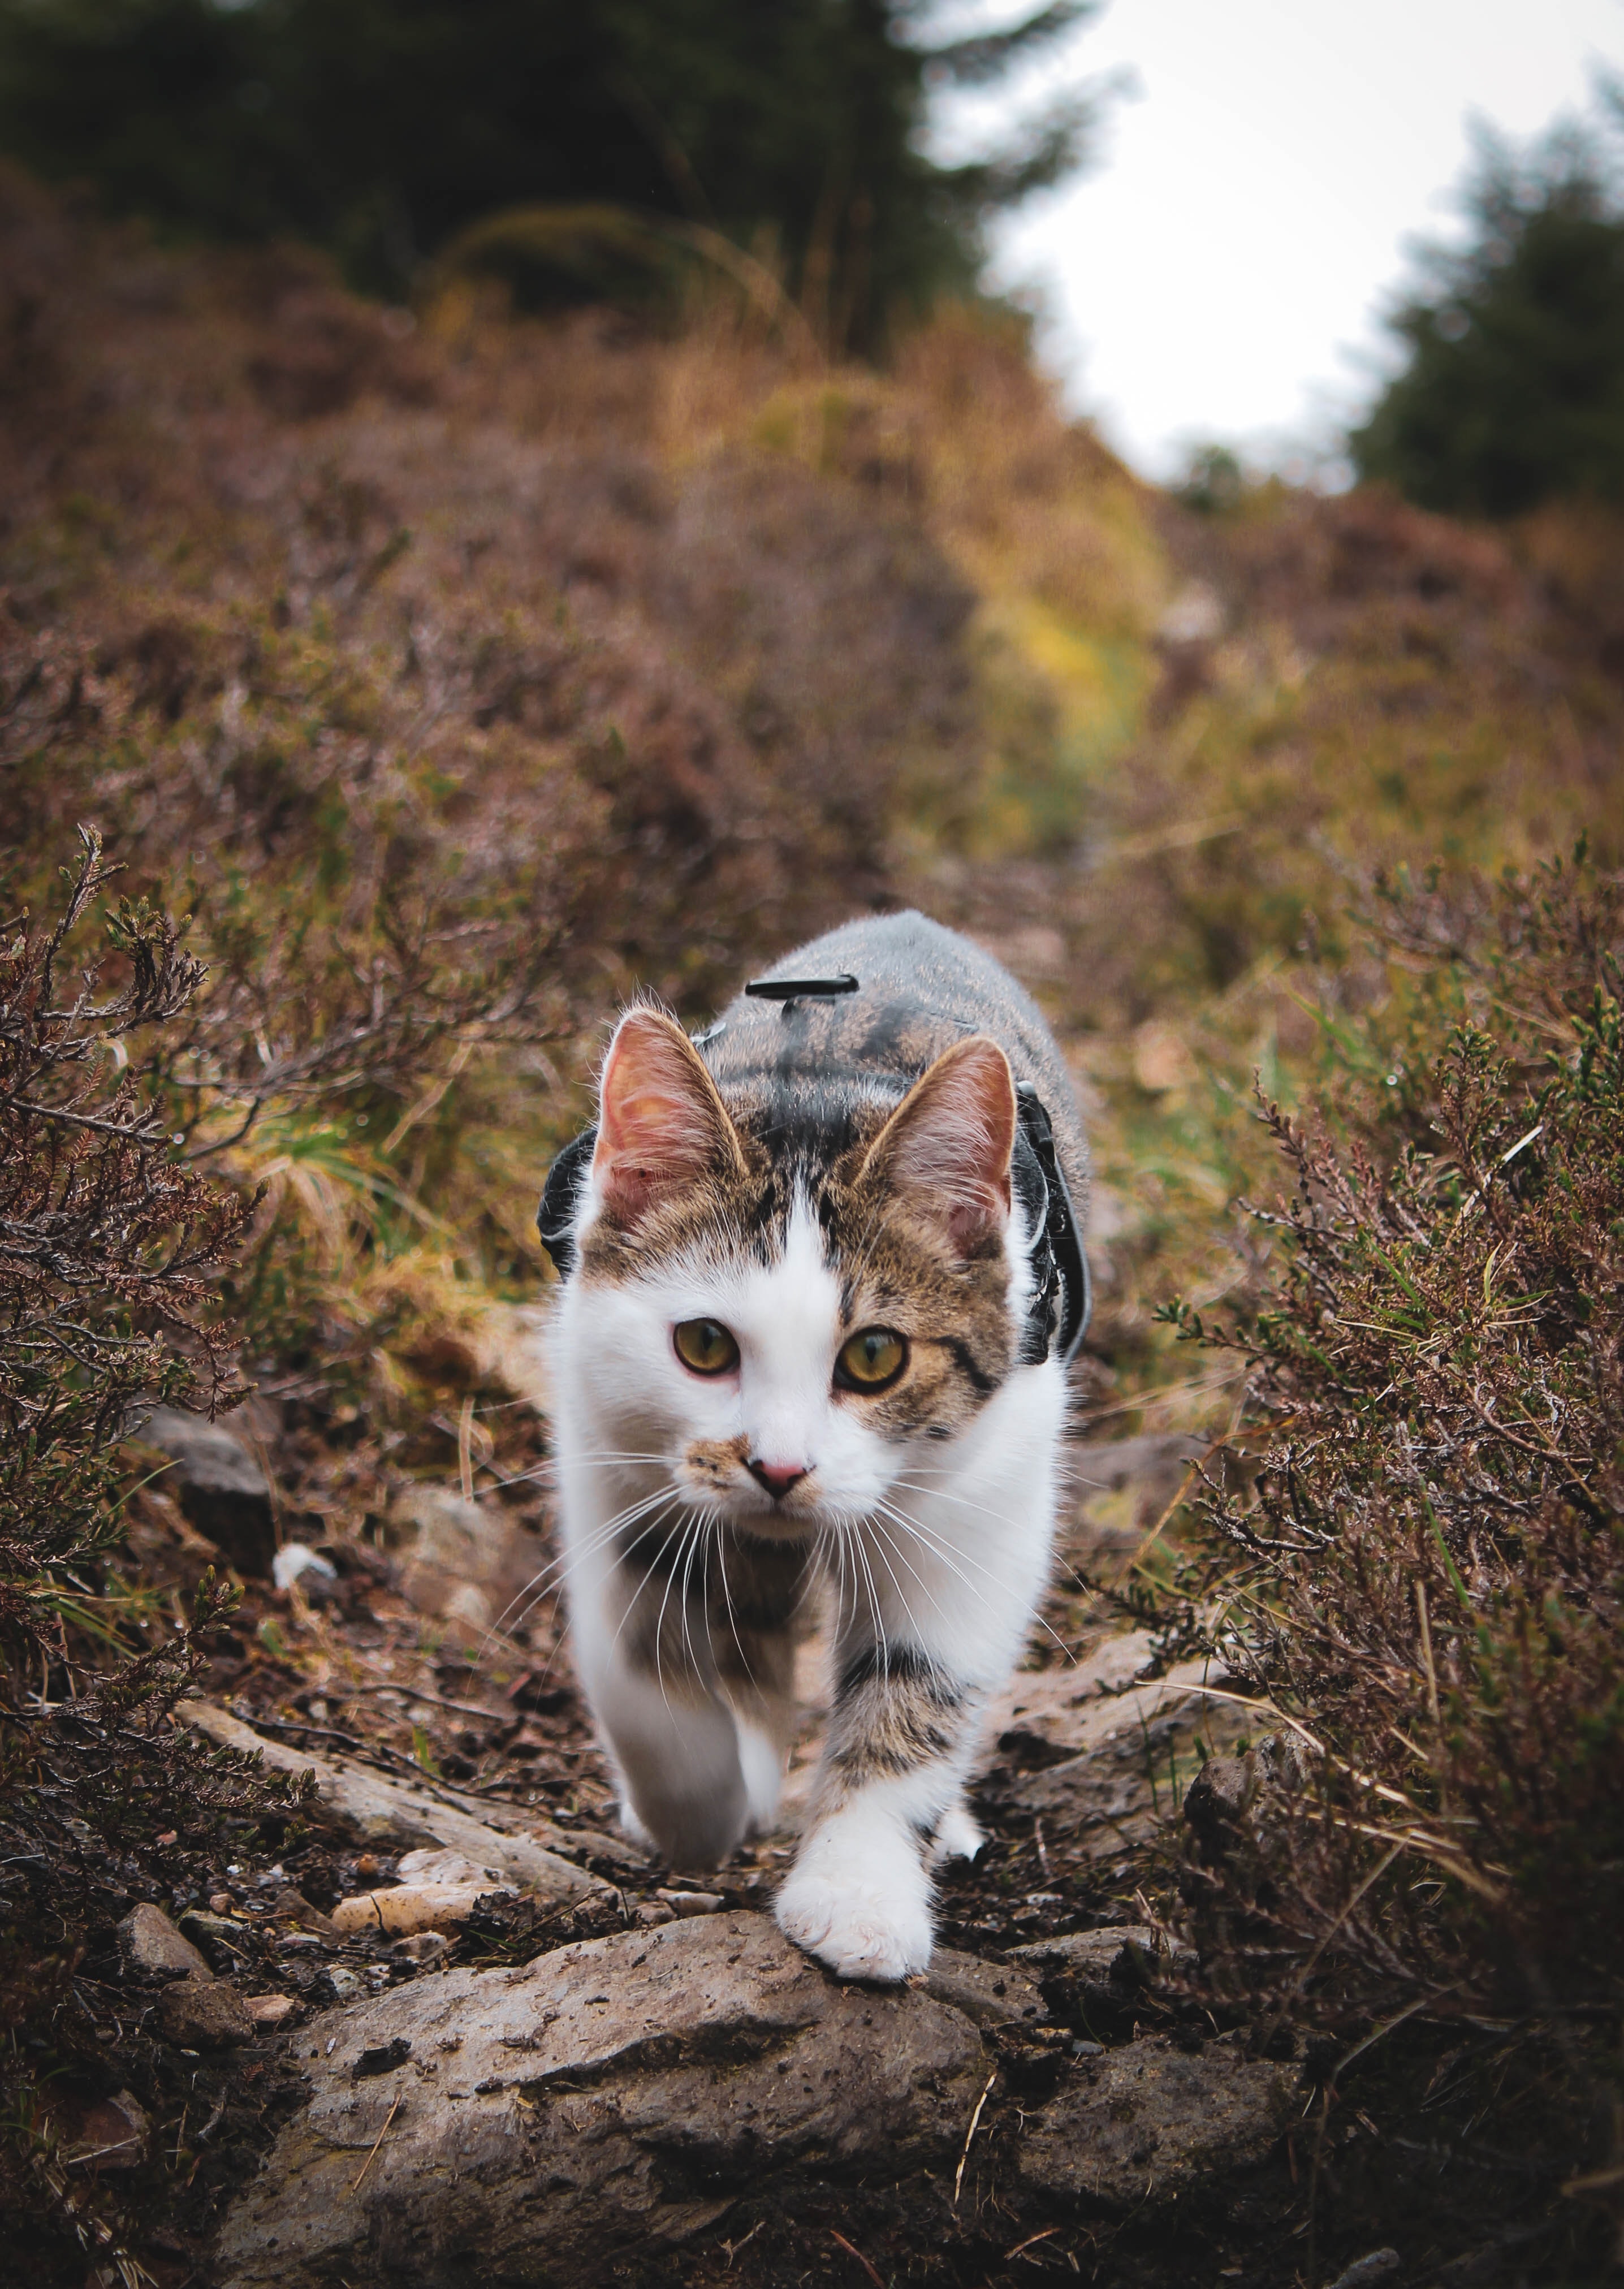
cat, plant, eye, wood, felidae, carnivore, grass, small to medium sized cats, fawn, sky, whiskers, tree, tail, snout, natural landscape, landscape, soil, domestic short haired cat, terrestrial animal, fur, wildlife, canidae, road, sand, paw, sitting, autumn, winter